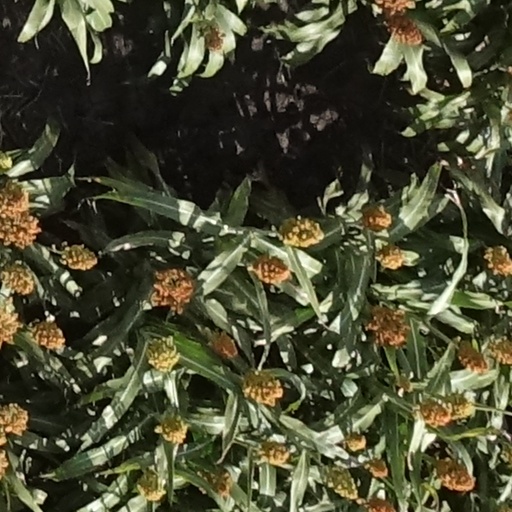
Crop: sorghum